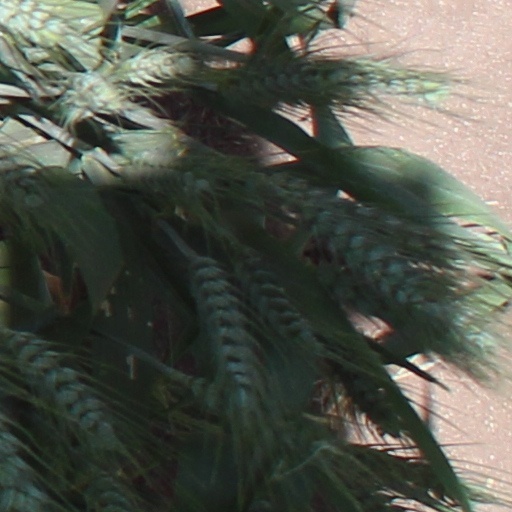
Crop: wheat